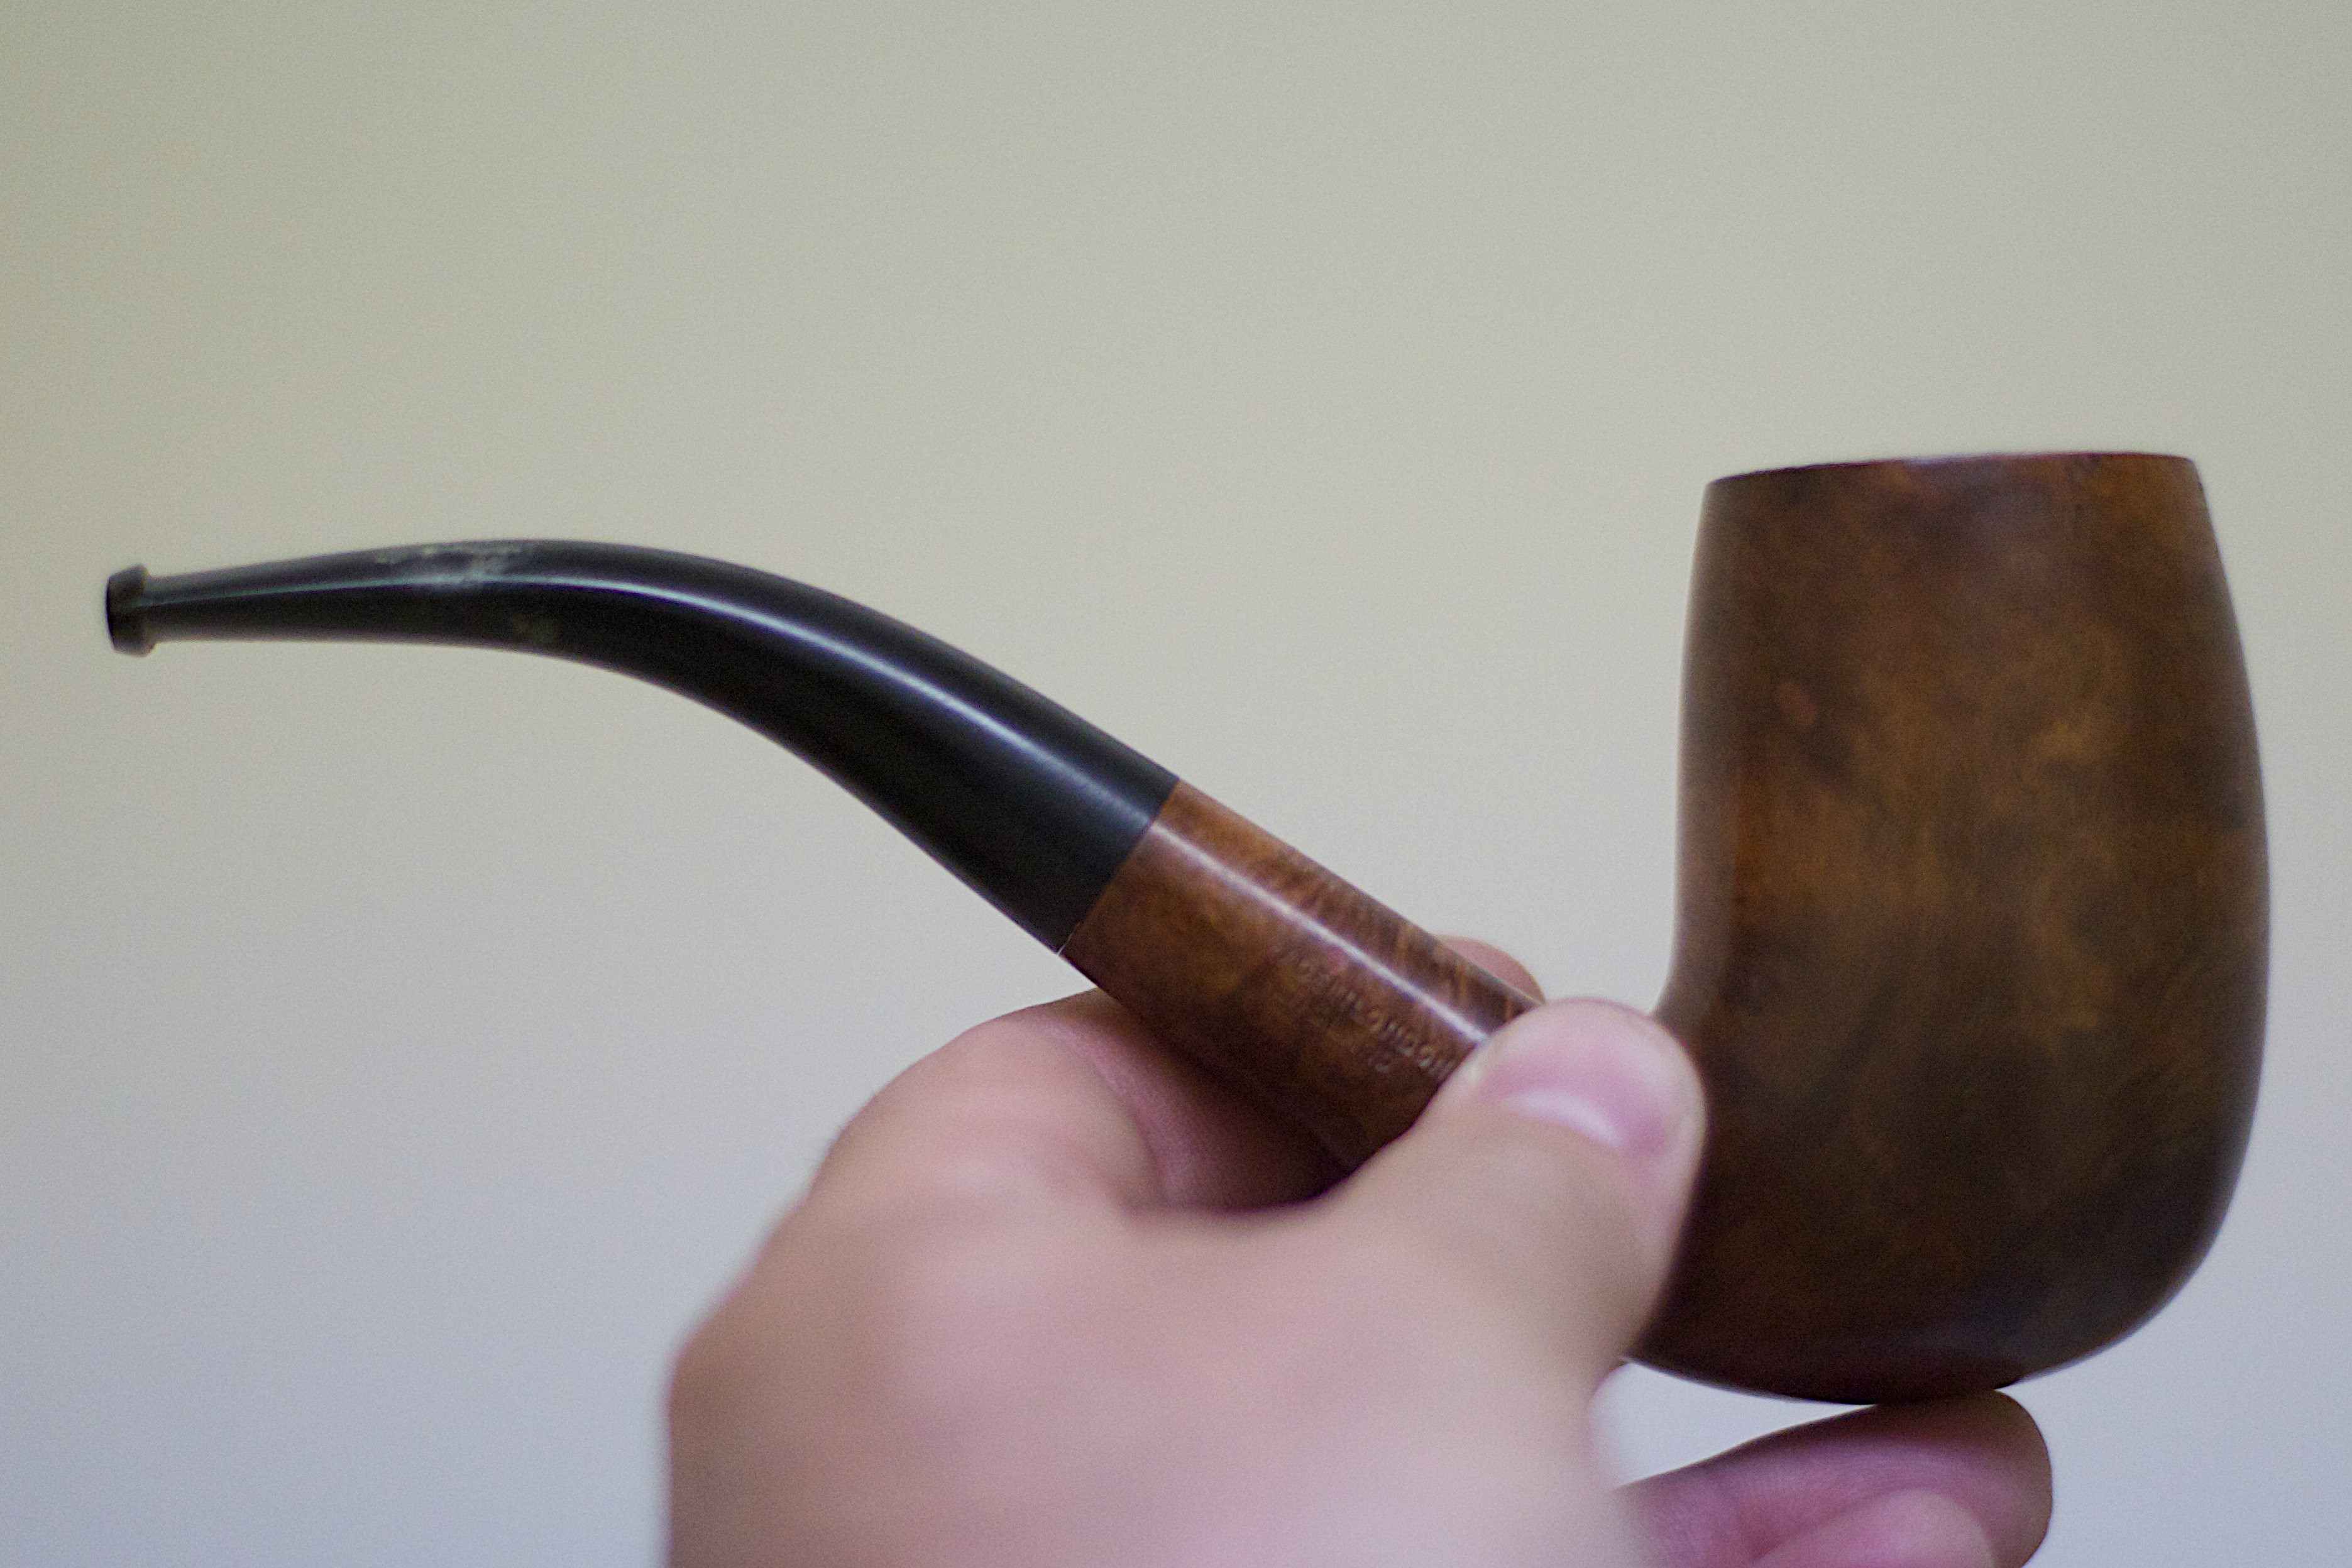
horn, toy, product, odyssey, hurleylounge, tobacco pipe